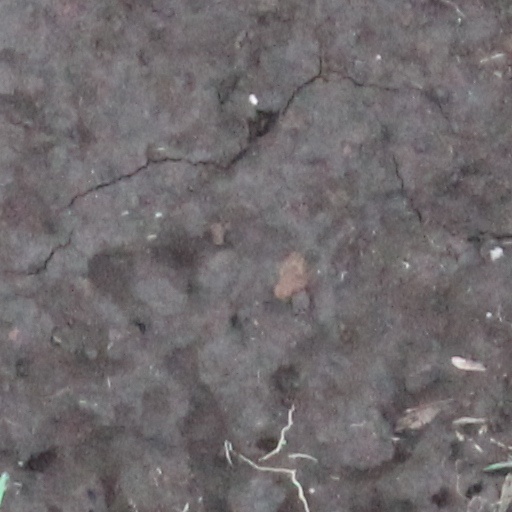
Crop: wheat